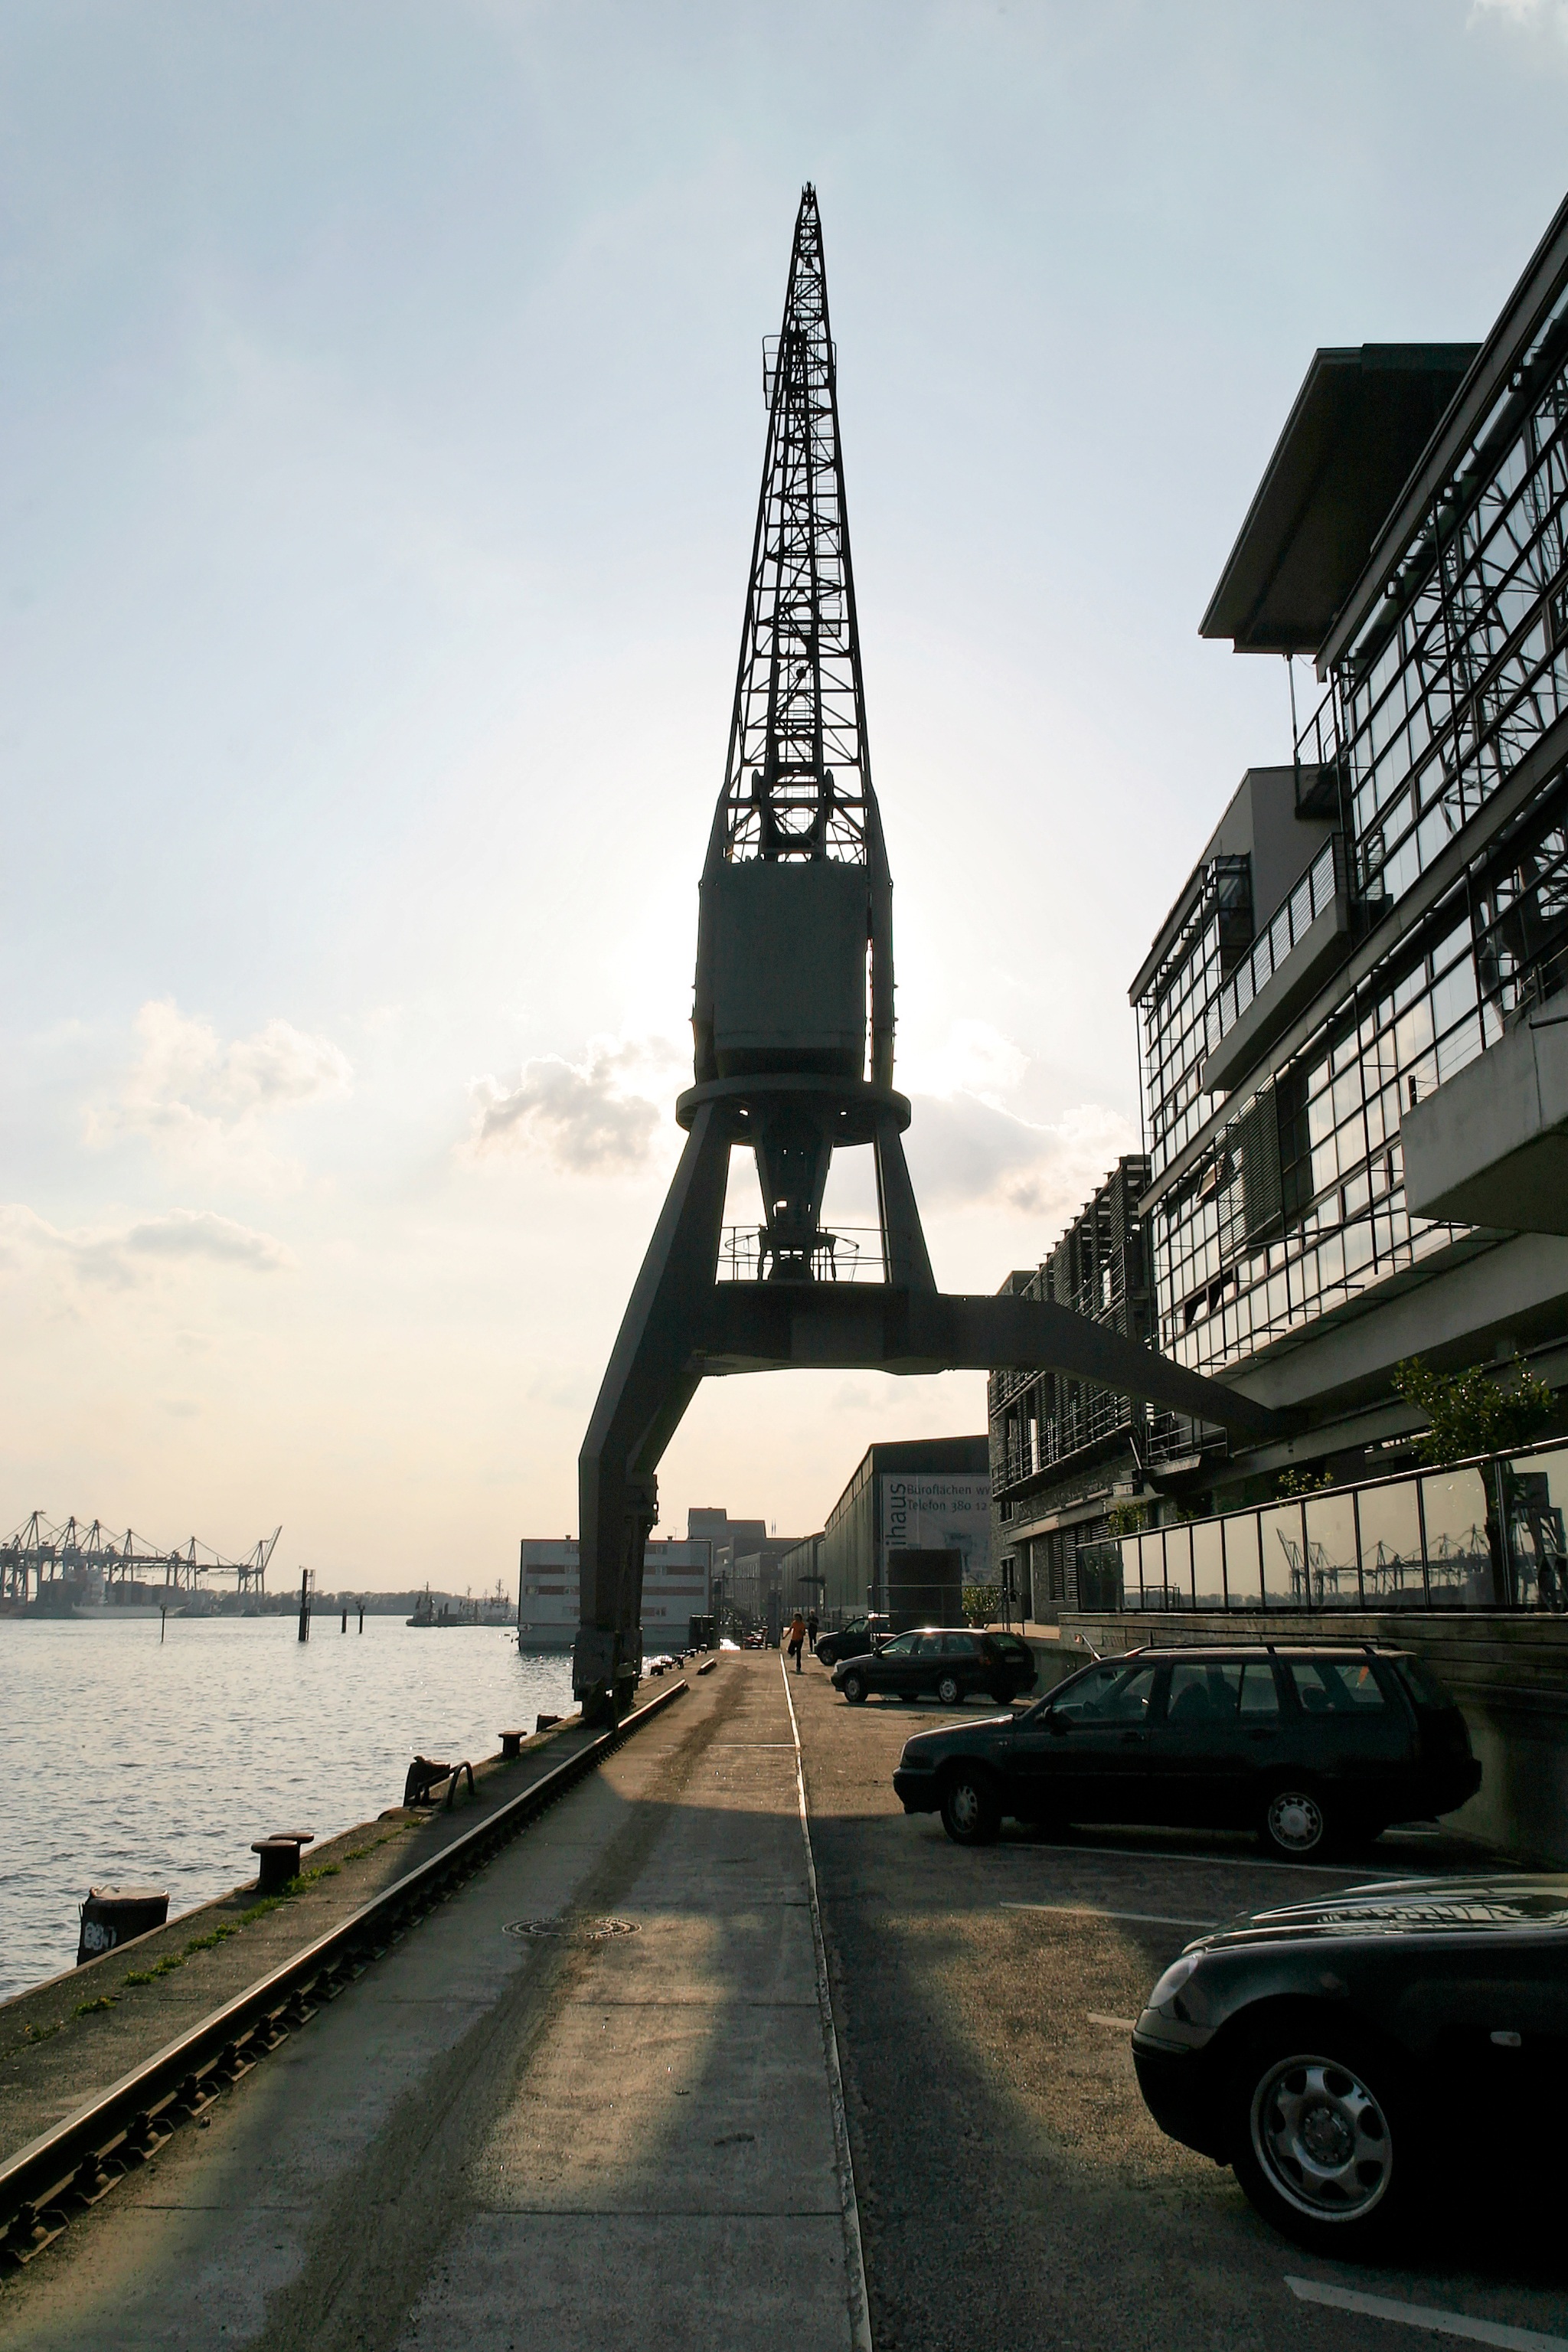
architecture, road, bridge, street, glass, building, city, skyscraper, cityscape, evening, tower, landmark, facade, modern, infrastructure, hamburg, urban area